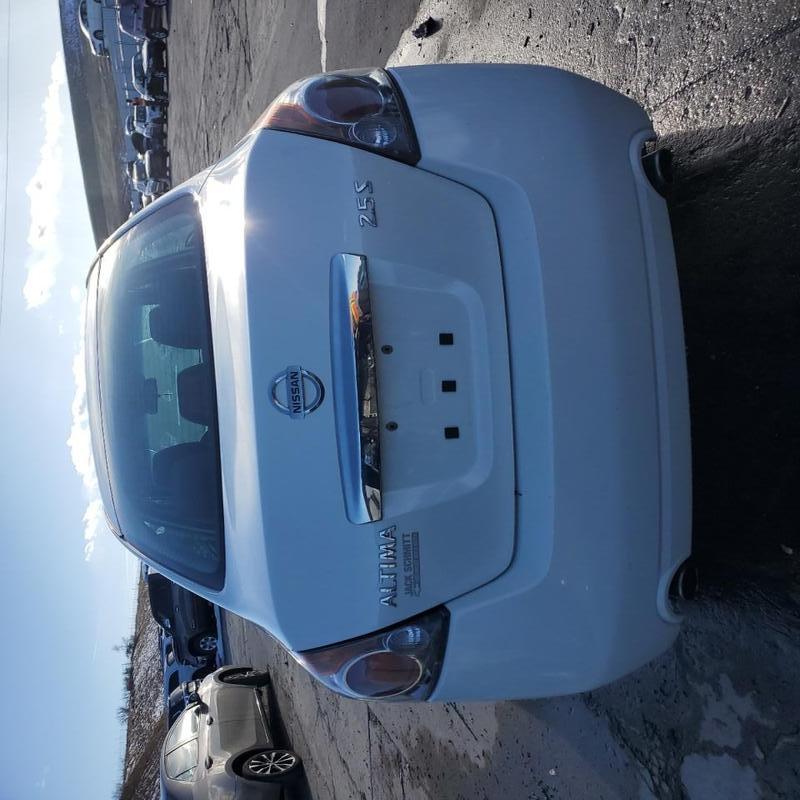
Aucun dommage détecté.
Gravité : aucun